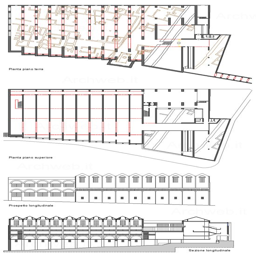
plans and elevations , by architect .